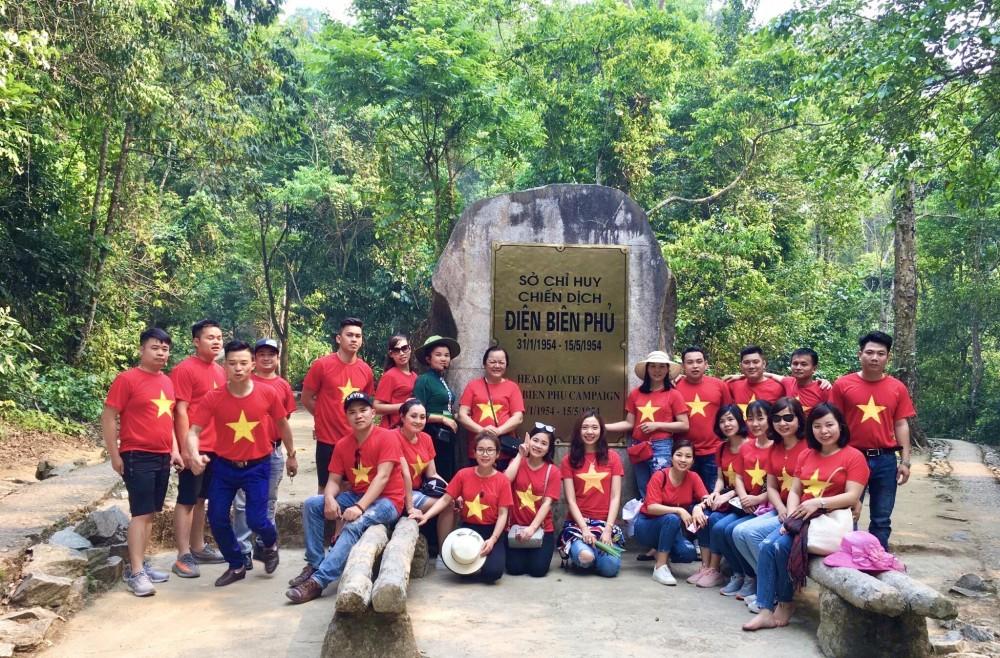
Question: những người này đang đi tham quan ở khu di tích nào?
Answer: ở khu di tích sở chỉ huy chiến dịch điện biên phủ